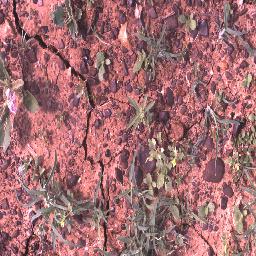
Label: negative